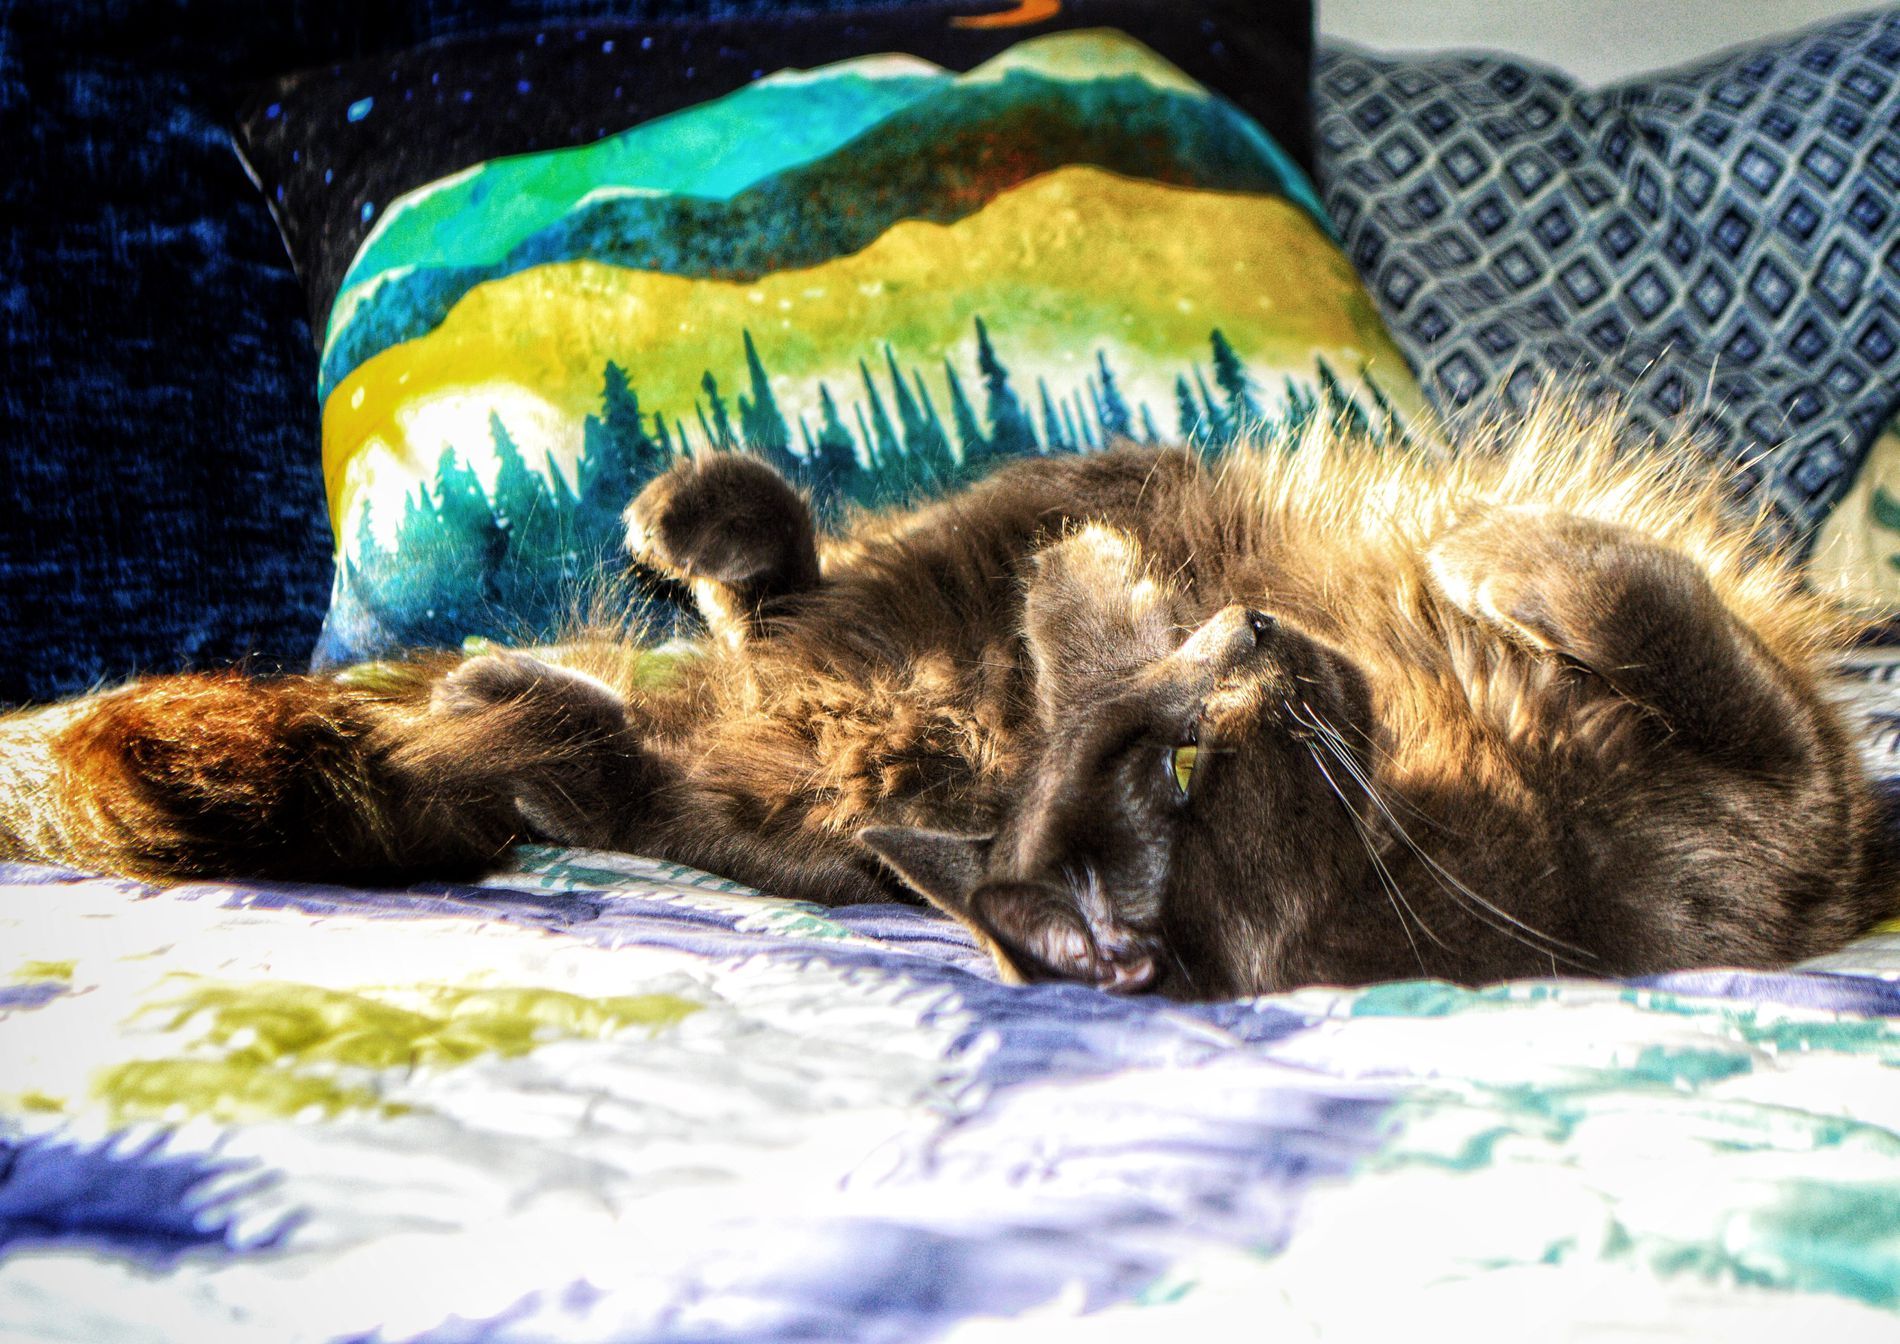
Cozy Cat
A cat with long brown fur lies on a sunlit bed, with brightly colored pillows in the background.
Low-angle close-up. The image shows a cat resting on its back on a bed illuminated by warm natural light. Behind it are a mountain-themed pillow and another with geometric patterns, creating a cozy atmosphere.
Labels: Cushion, Home Decor, Furniture, Animal, Cat, Mammal, Pet, Couch, Bed, Kitten, Bedroom, Indoors, Room, Person, Sleeping, Quilt, Manx, Chair, Pillow, sheet, pillows
Camera: NIKON CORPORATION NIKON D3200
Aperture: F5.6
Exposure: 1/30 sec
ISO: 125
Focal length: 55